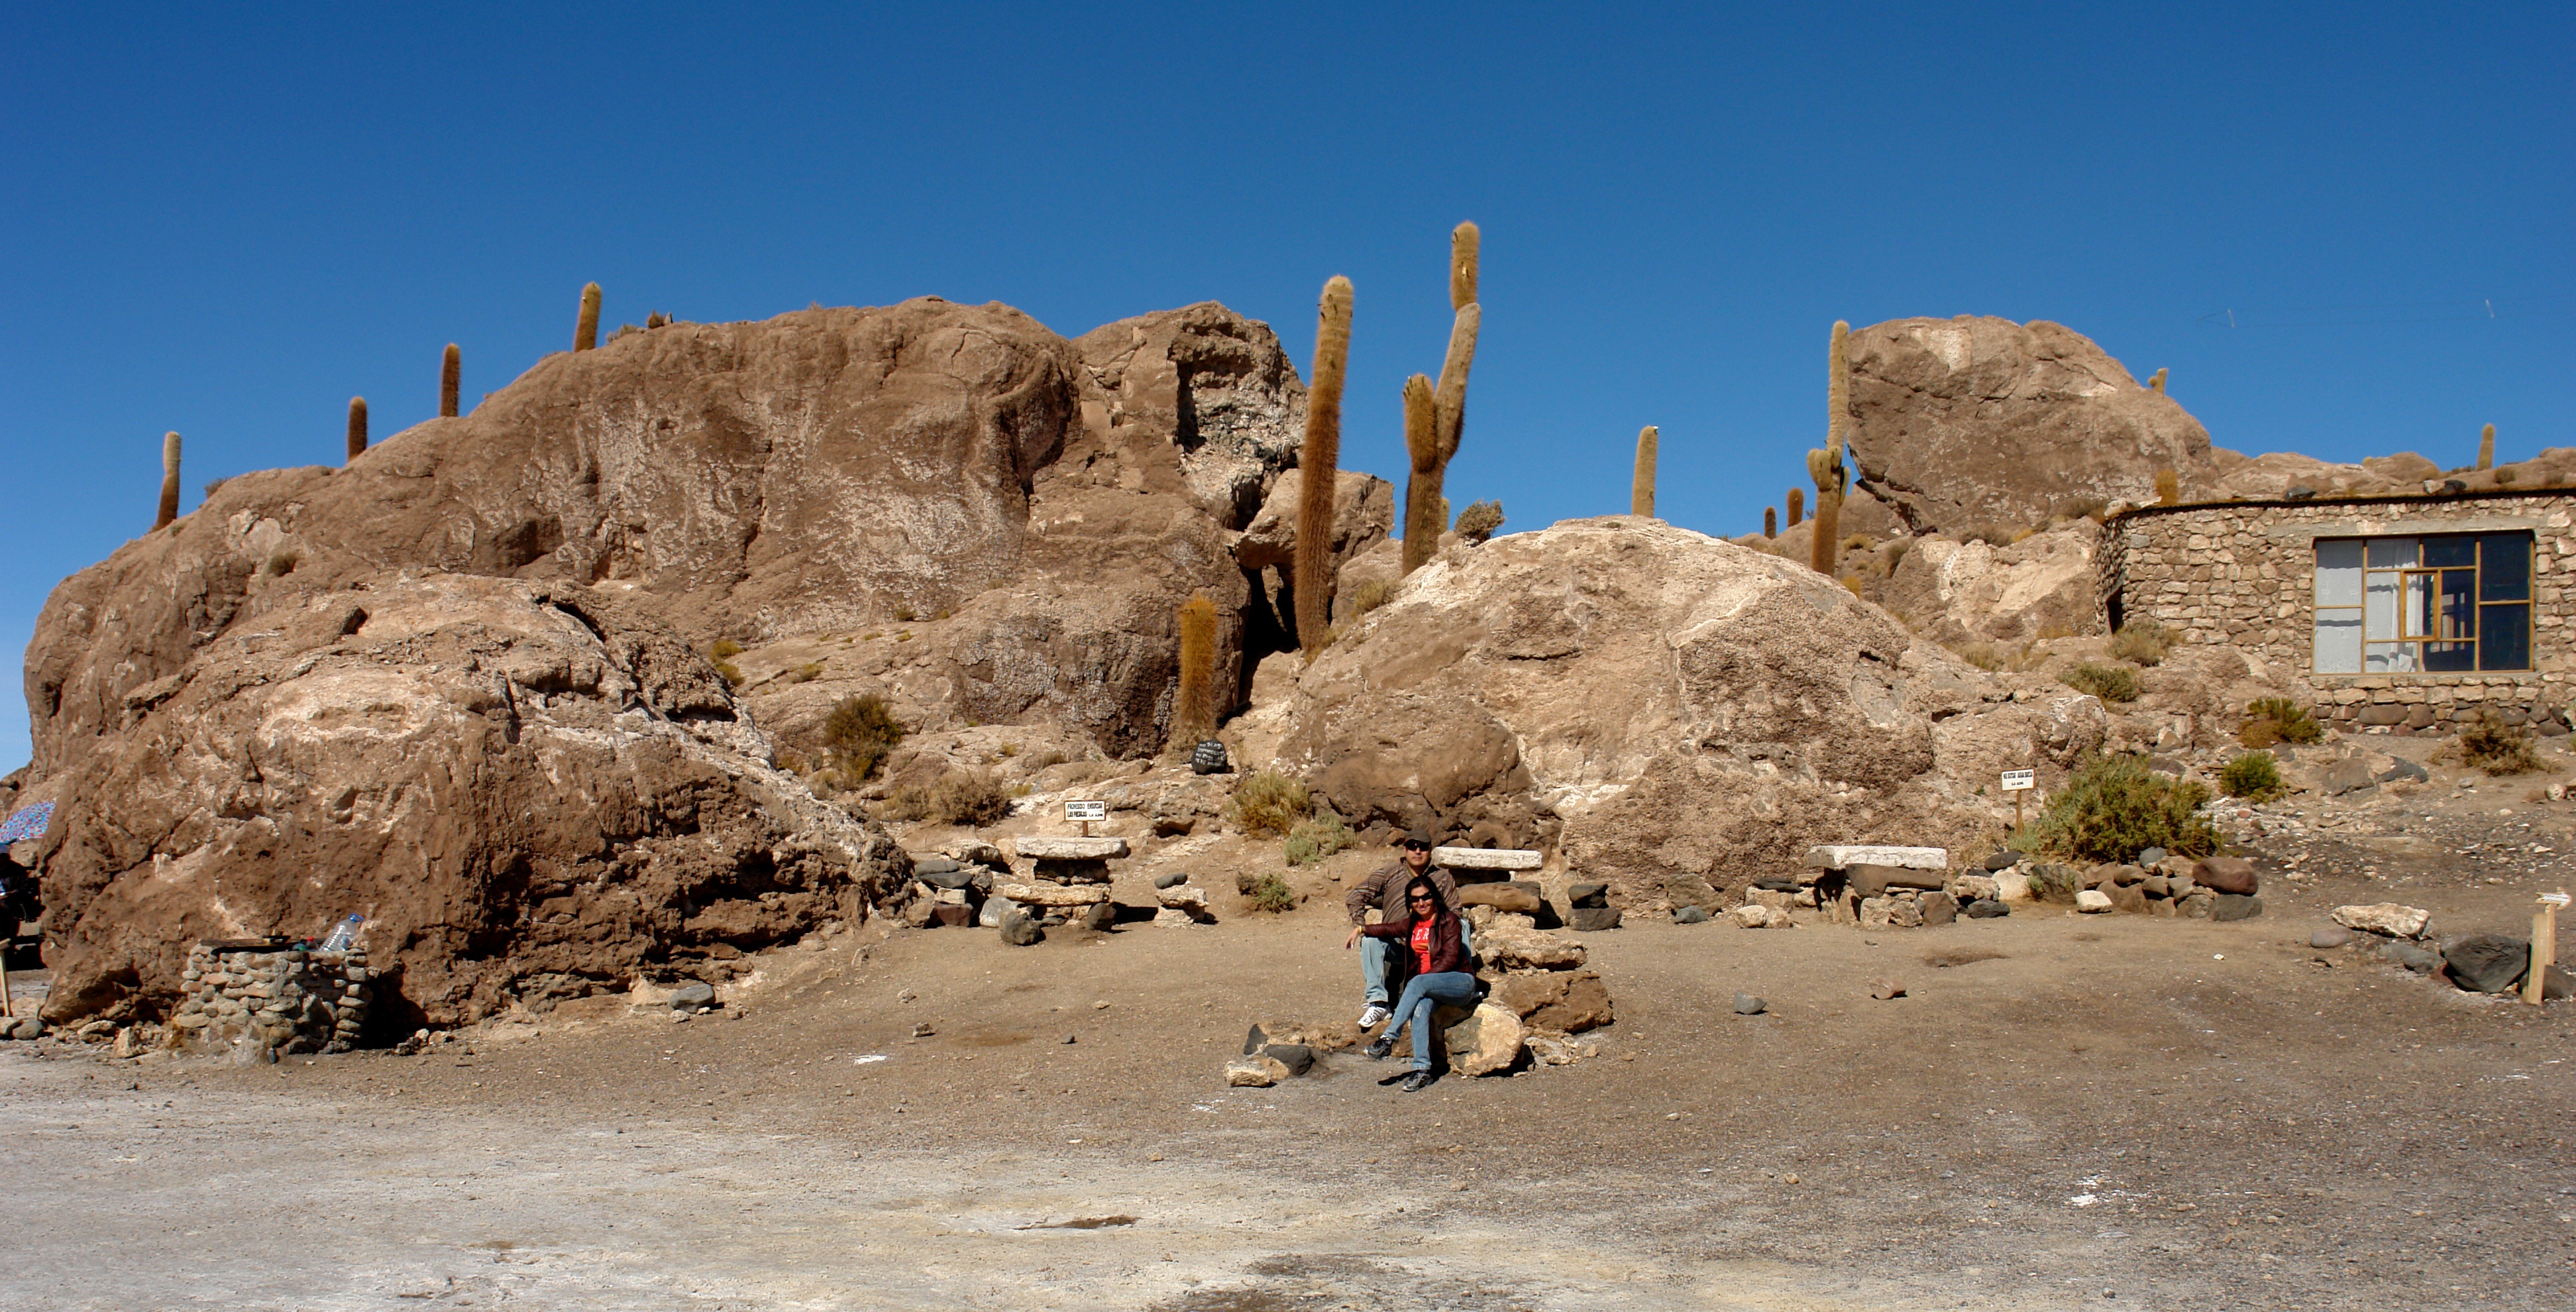
landscape, sand, rock, mountain, cactus, adventure, valley, monument, vacation, cabin, peaceful, holiday, salt, terrain, geology, happy, temple, ruins, badlands, wadi, ancient history, fish island, salar uyuni